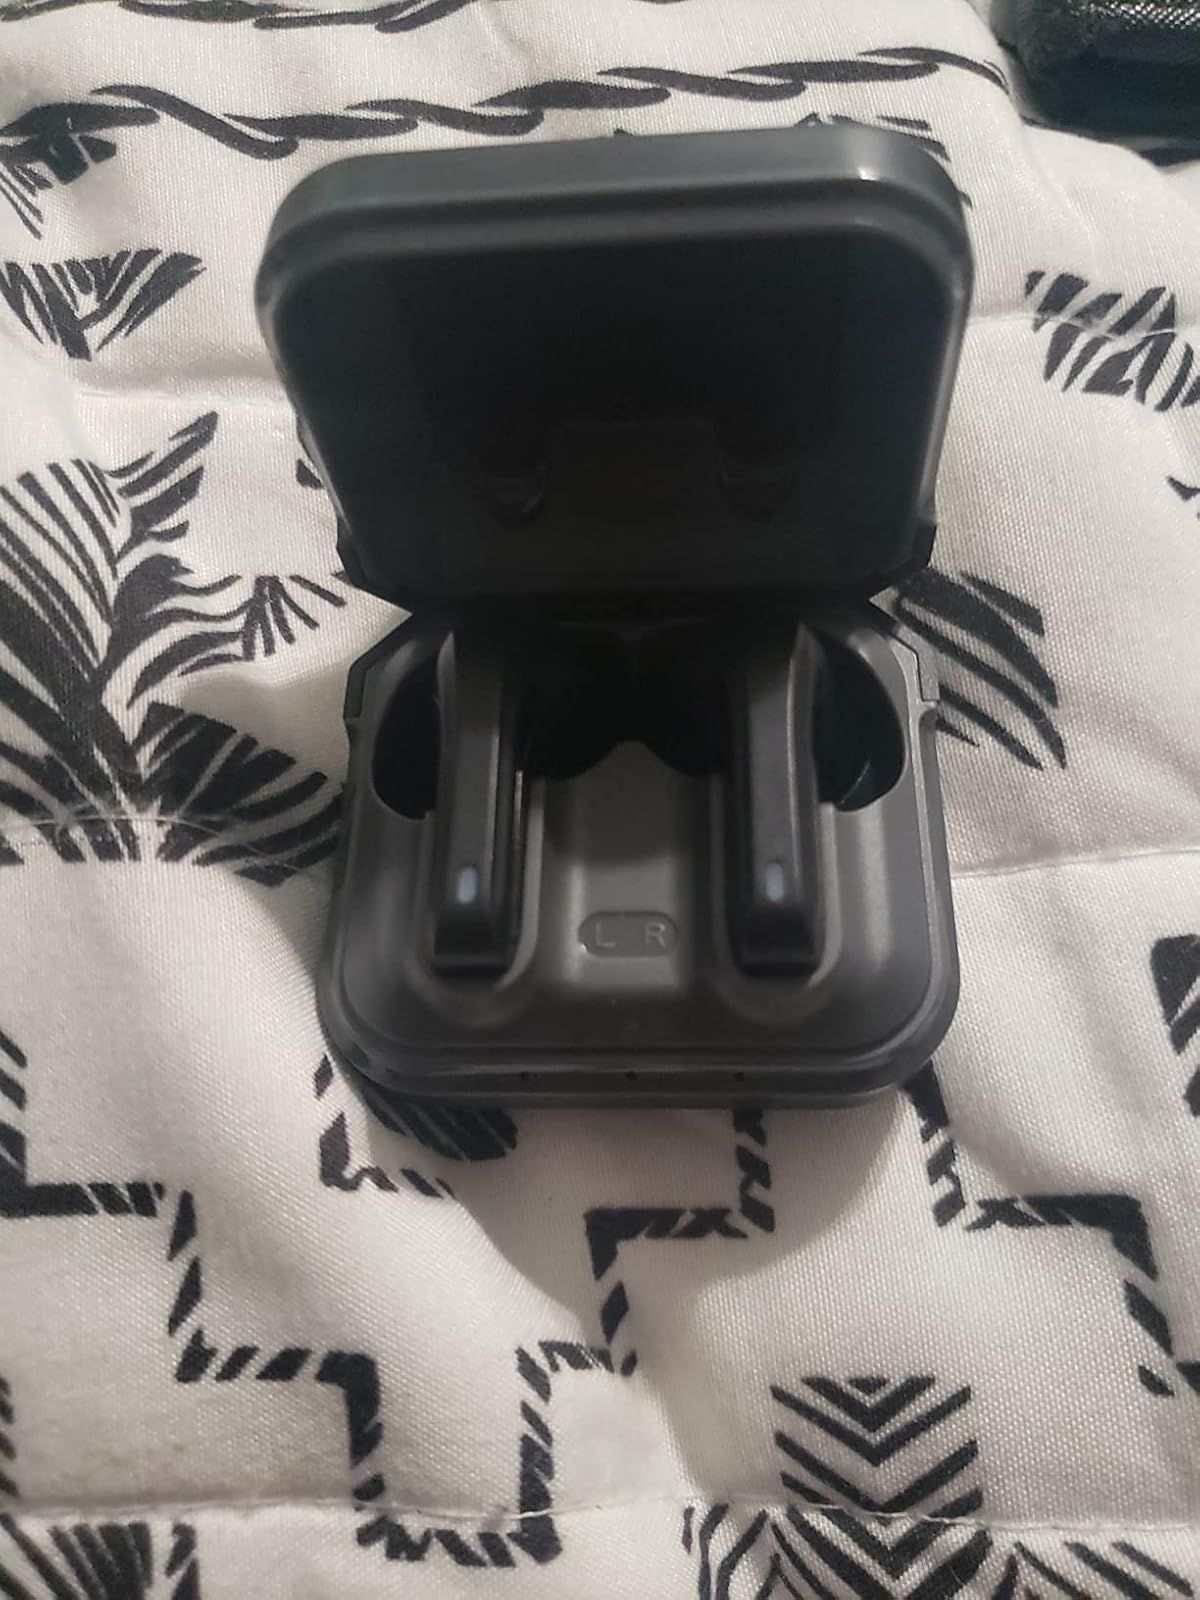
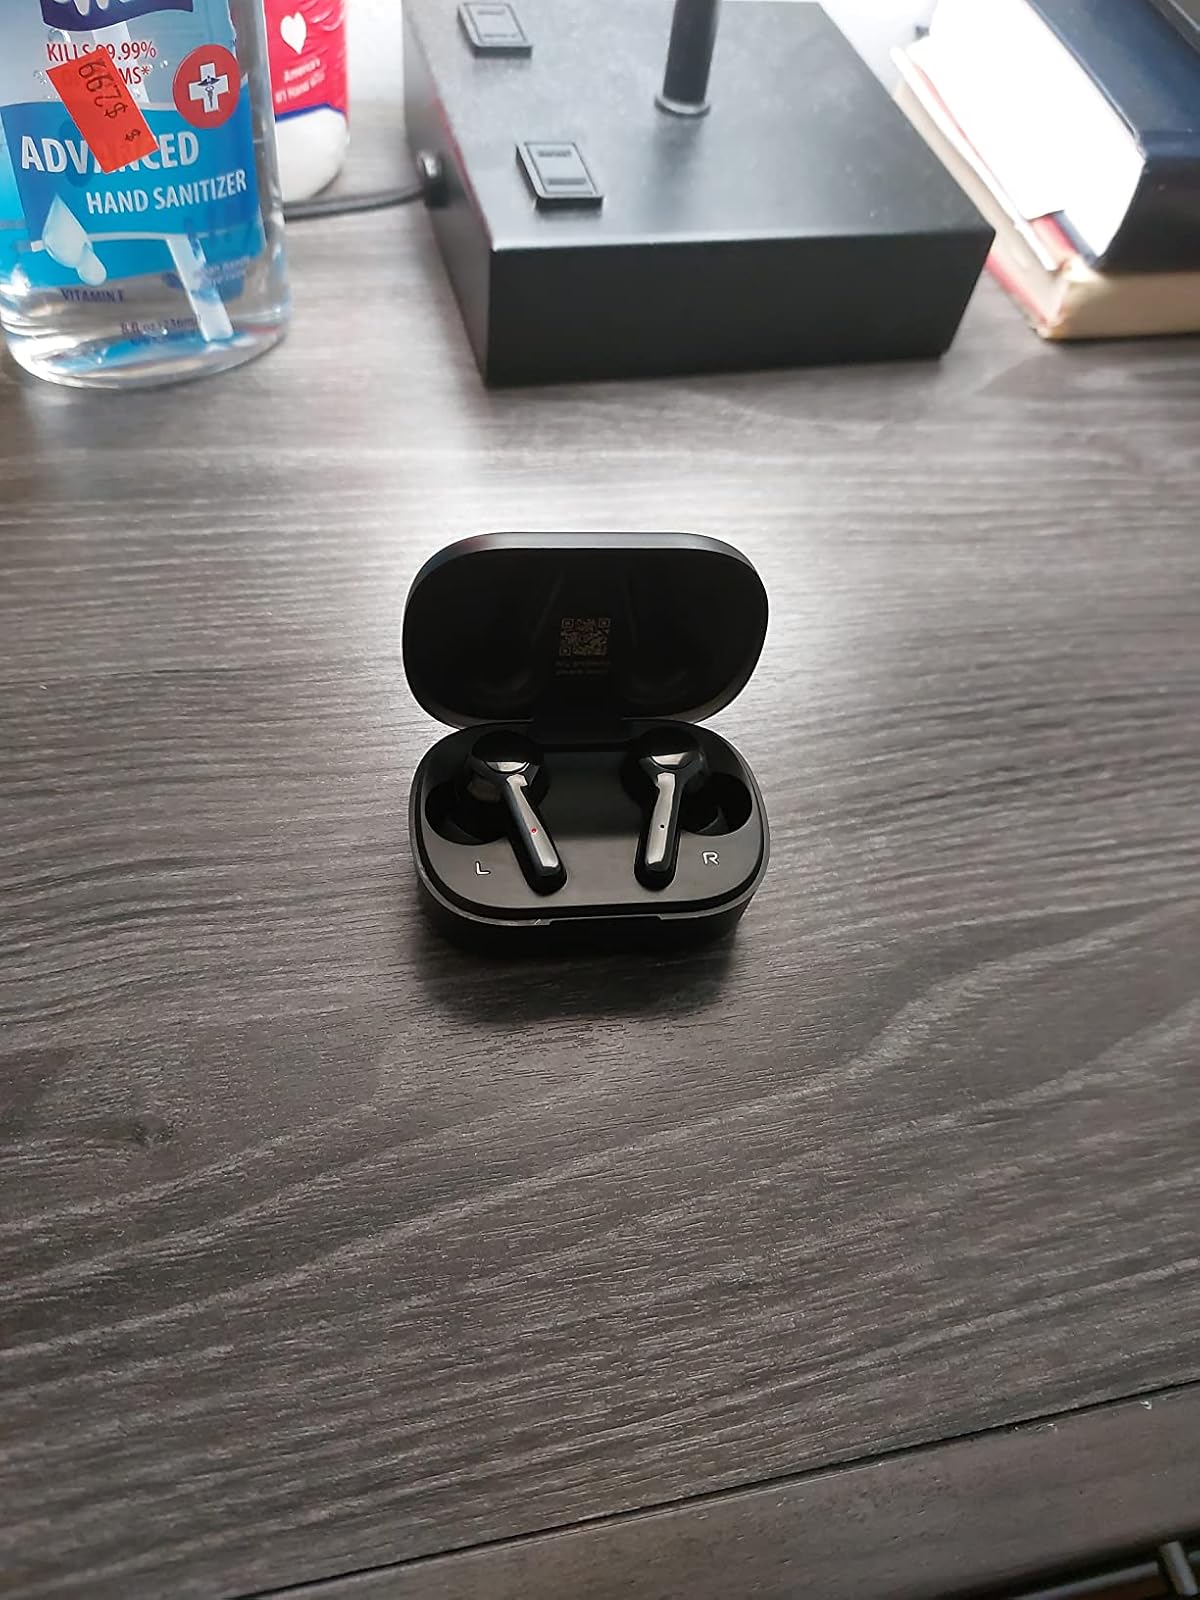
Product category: earbuds
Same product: no